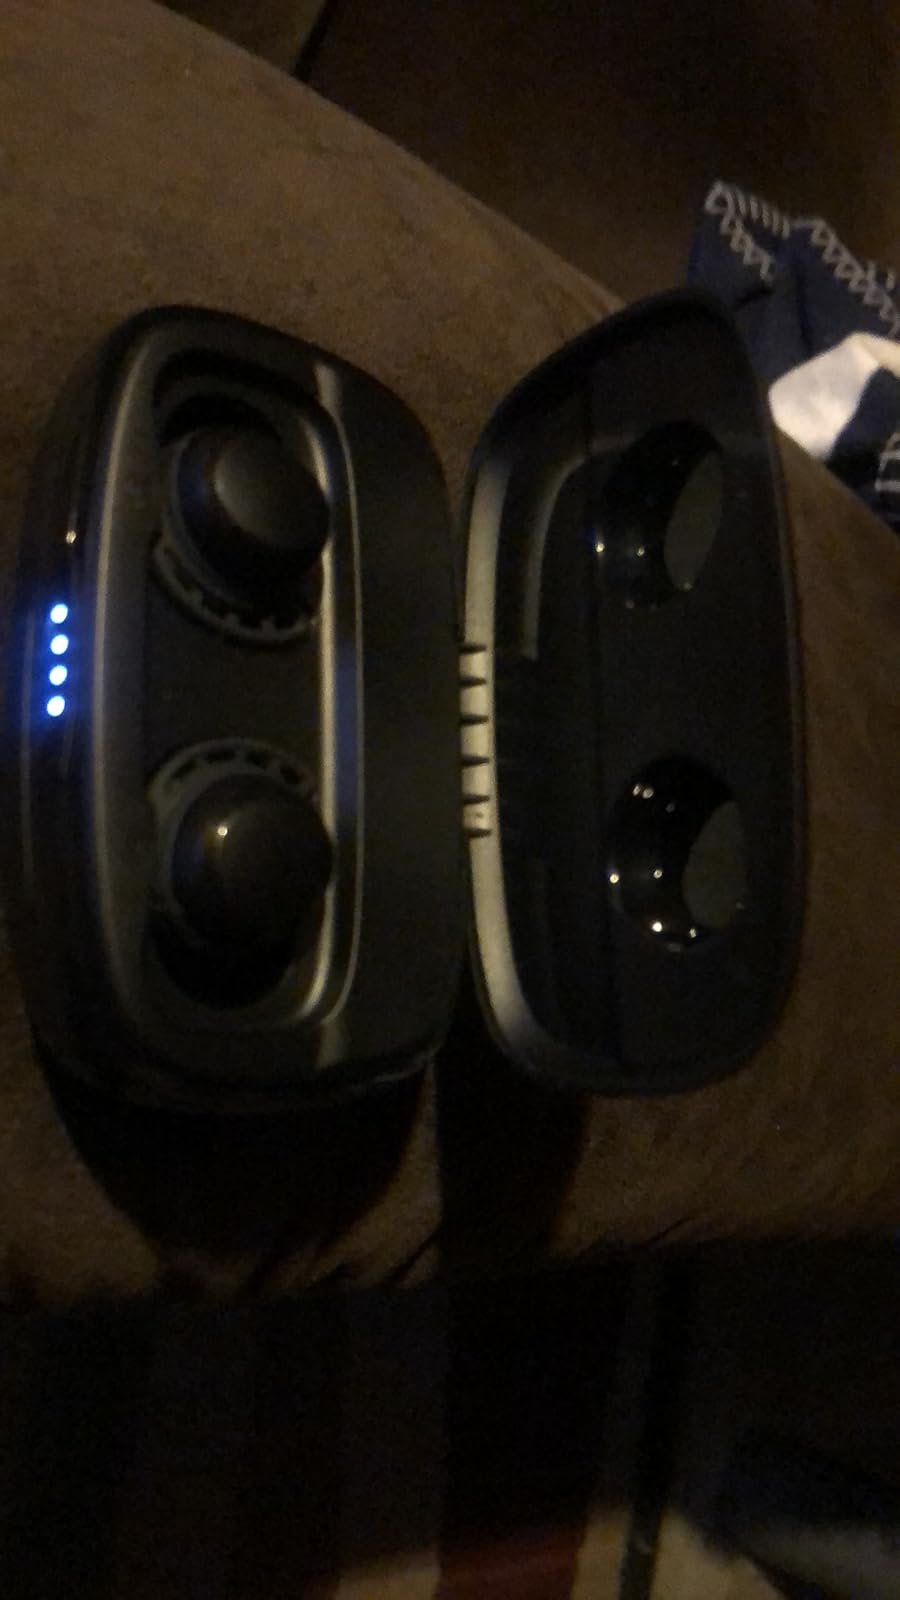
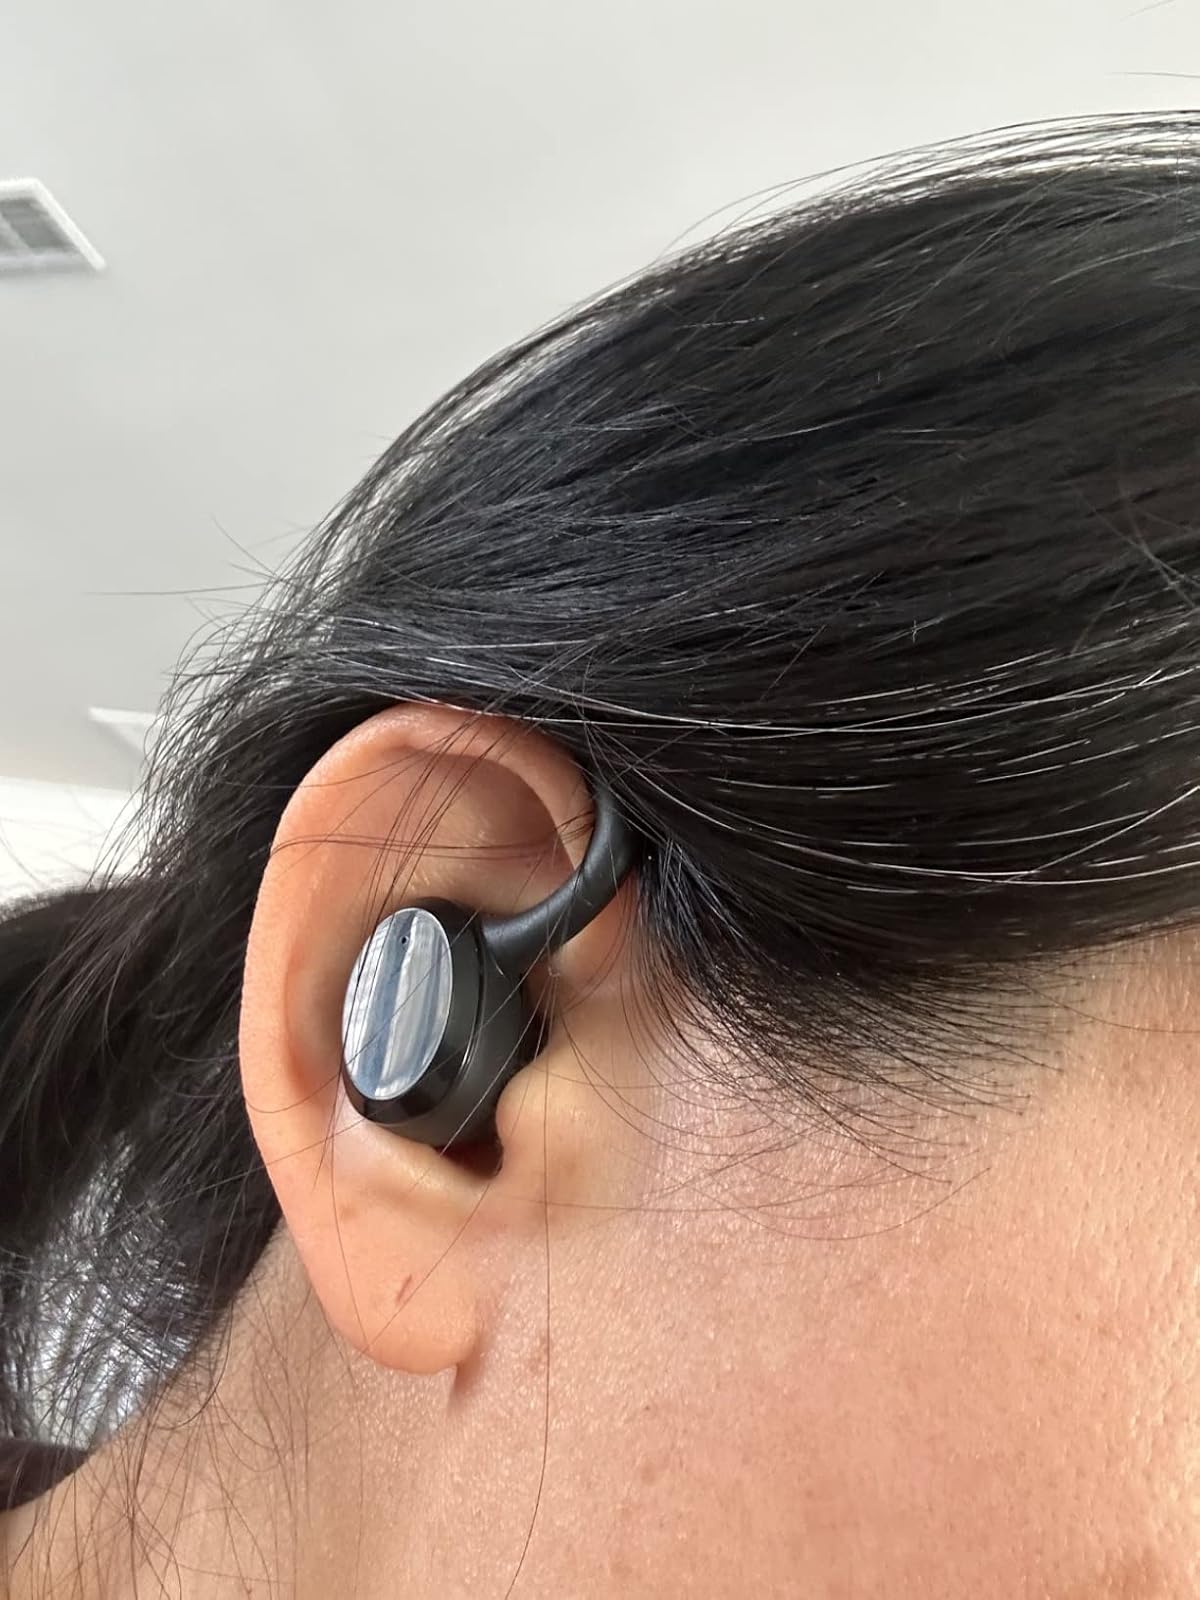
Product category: earbuds
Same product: no